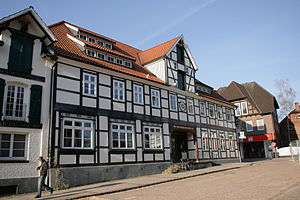
Bad Bevensen
Bindingsværkshus i Brückenstraße
Bad Bevensen er en kurby og kommune i det nordlige Tyskland, beliggende i Samtgemeinde Bevensen-Ebstorf i den nordlige del af Landkreis Uelzen. Denne landkreis ligger i den nordøstlige del af delstaten Niedersachsen, og er en del af Metropolregion Hamburg. Kommunen har et areal på godt 48 km², og en befolkning på godt 8.800 mennesker.